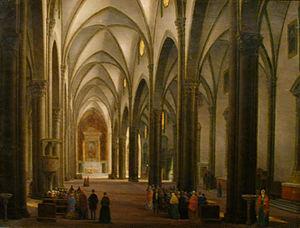
L'église Santa Maria Novella, la première basilique de Florence, est située sur la Piazza Santa Maria Novella.